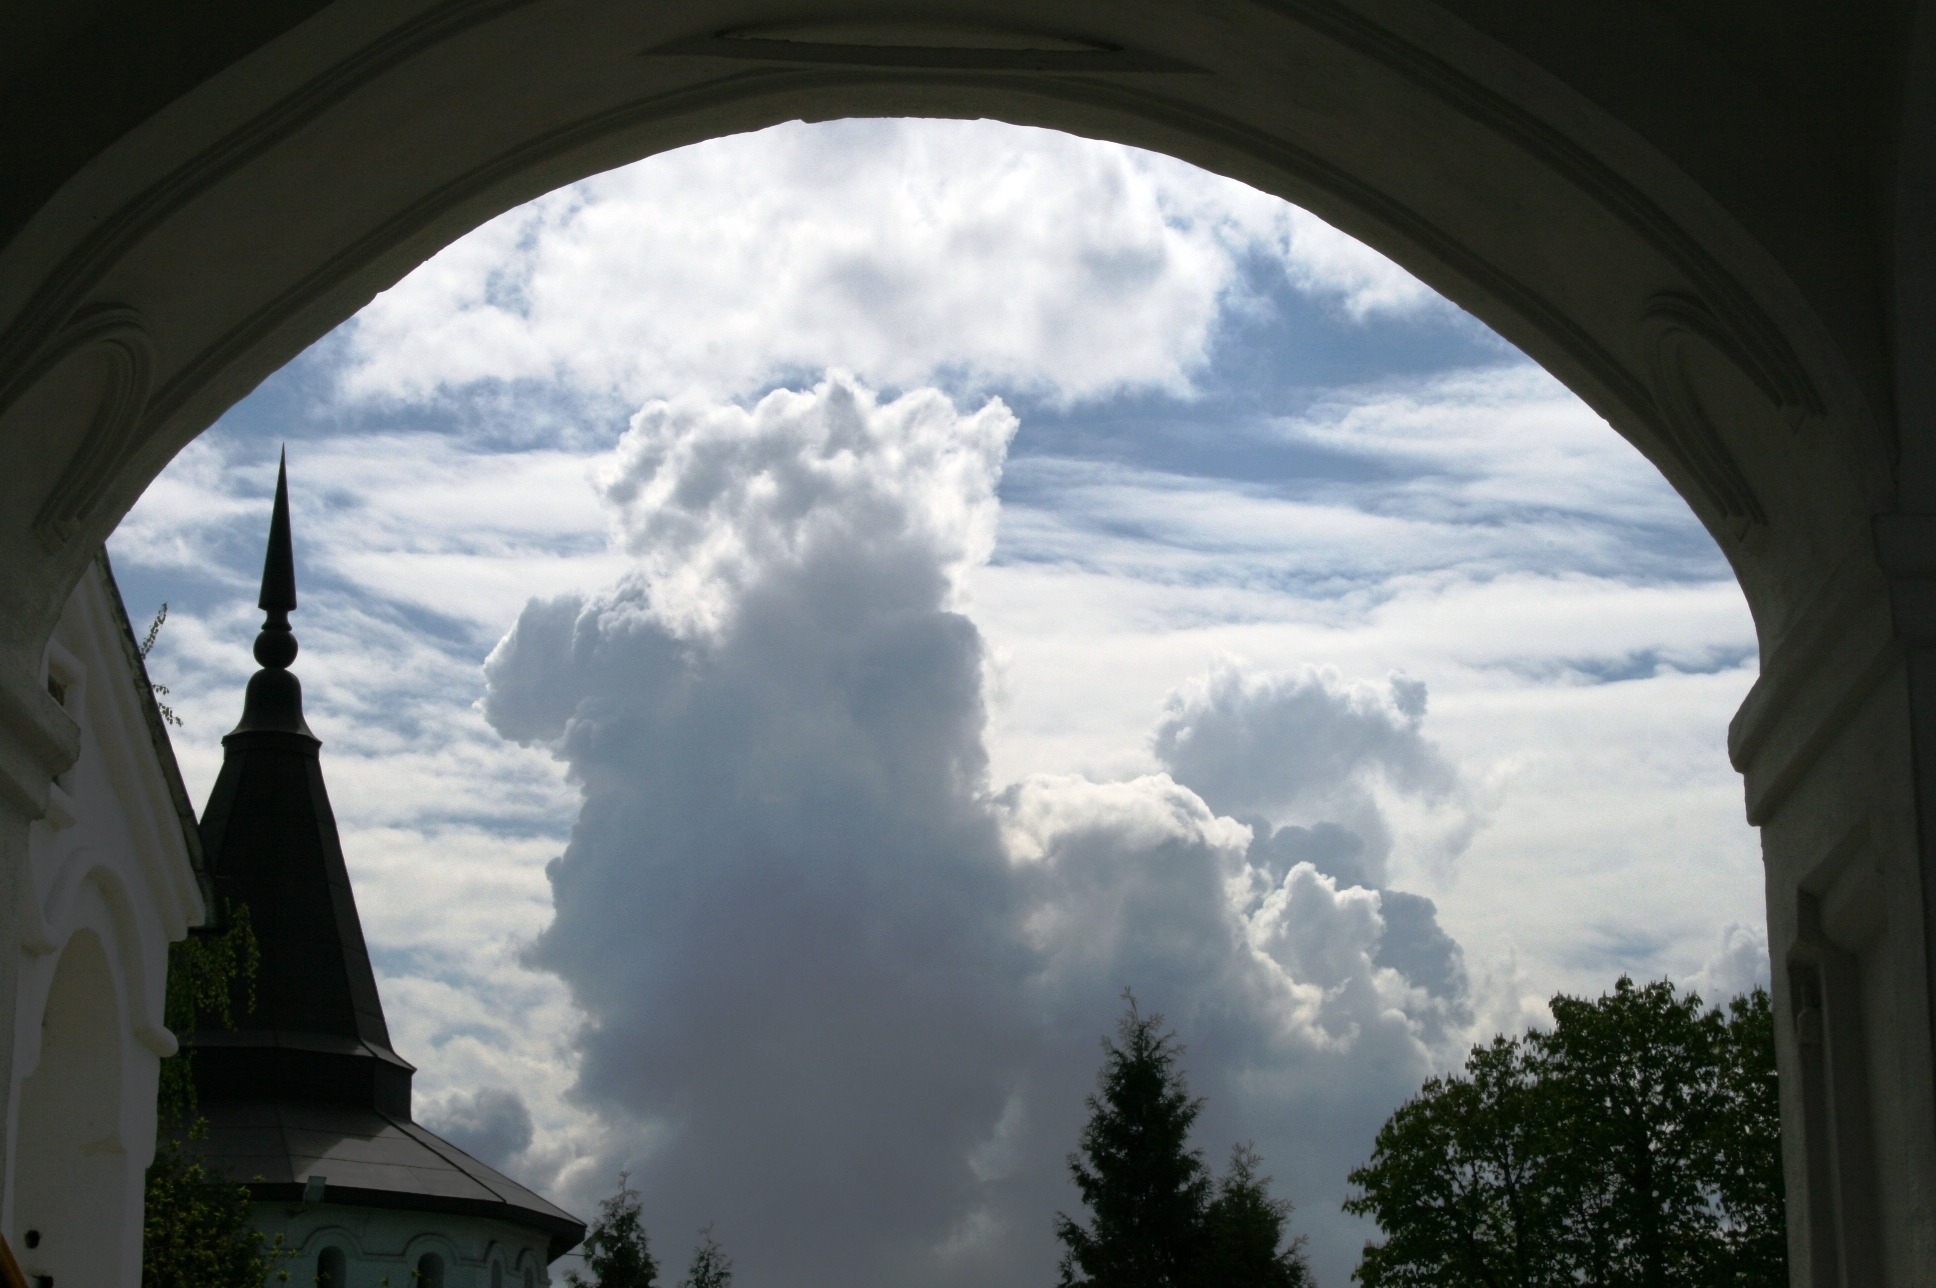
cloud, architecture, sky, sunlight, roof, arch, tower, religion, landmark, historic, trees, spire, monastery, cumulus clouds, meteorological phenomenon, russian orthodox, stratus clouds